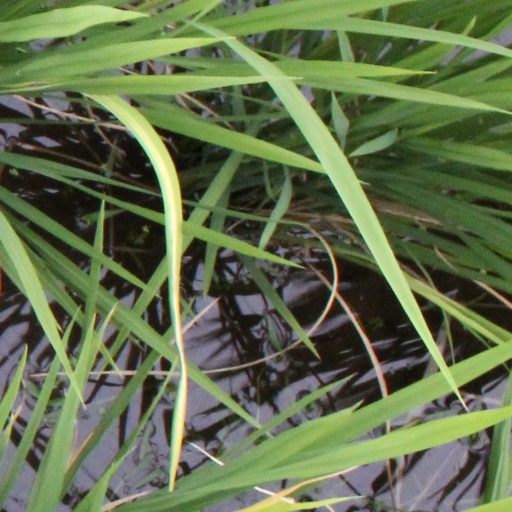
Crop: rice